Captain Hook

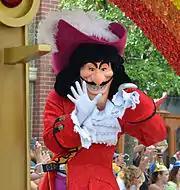
Disney's version of Captain Hook as a meetable character in the Disney Parks.

Captain Hook appears at the Walt Disney Parks and Resorts as a meetable character along with Mr. Smee alternating between Fantasyland and Adventureland. He also appears as a figure during the dark ride "Peter Pan's Flight".